Pavel Pumprla

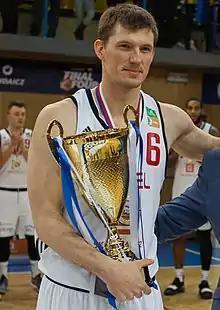
Pumprla with Nymburk in 2017

Pavel Pumprla (born 13 June 1986) is a Czech professional basketball player for Slavia Prague of the Czech NBL. He also represents the senior Czech Republic national team.